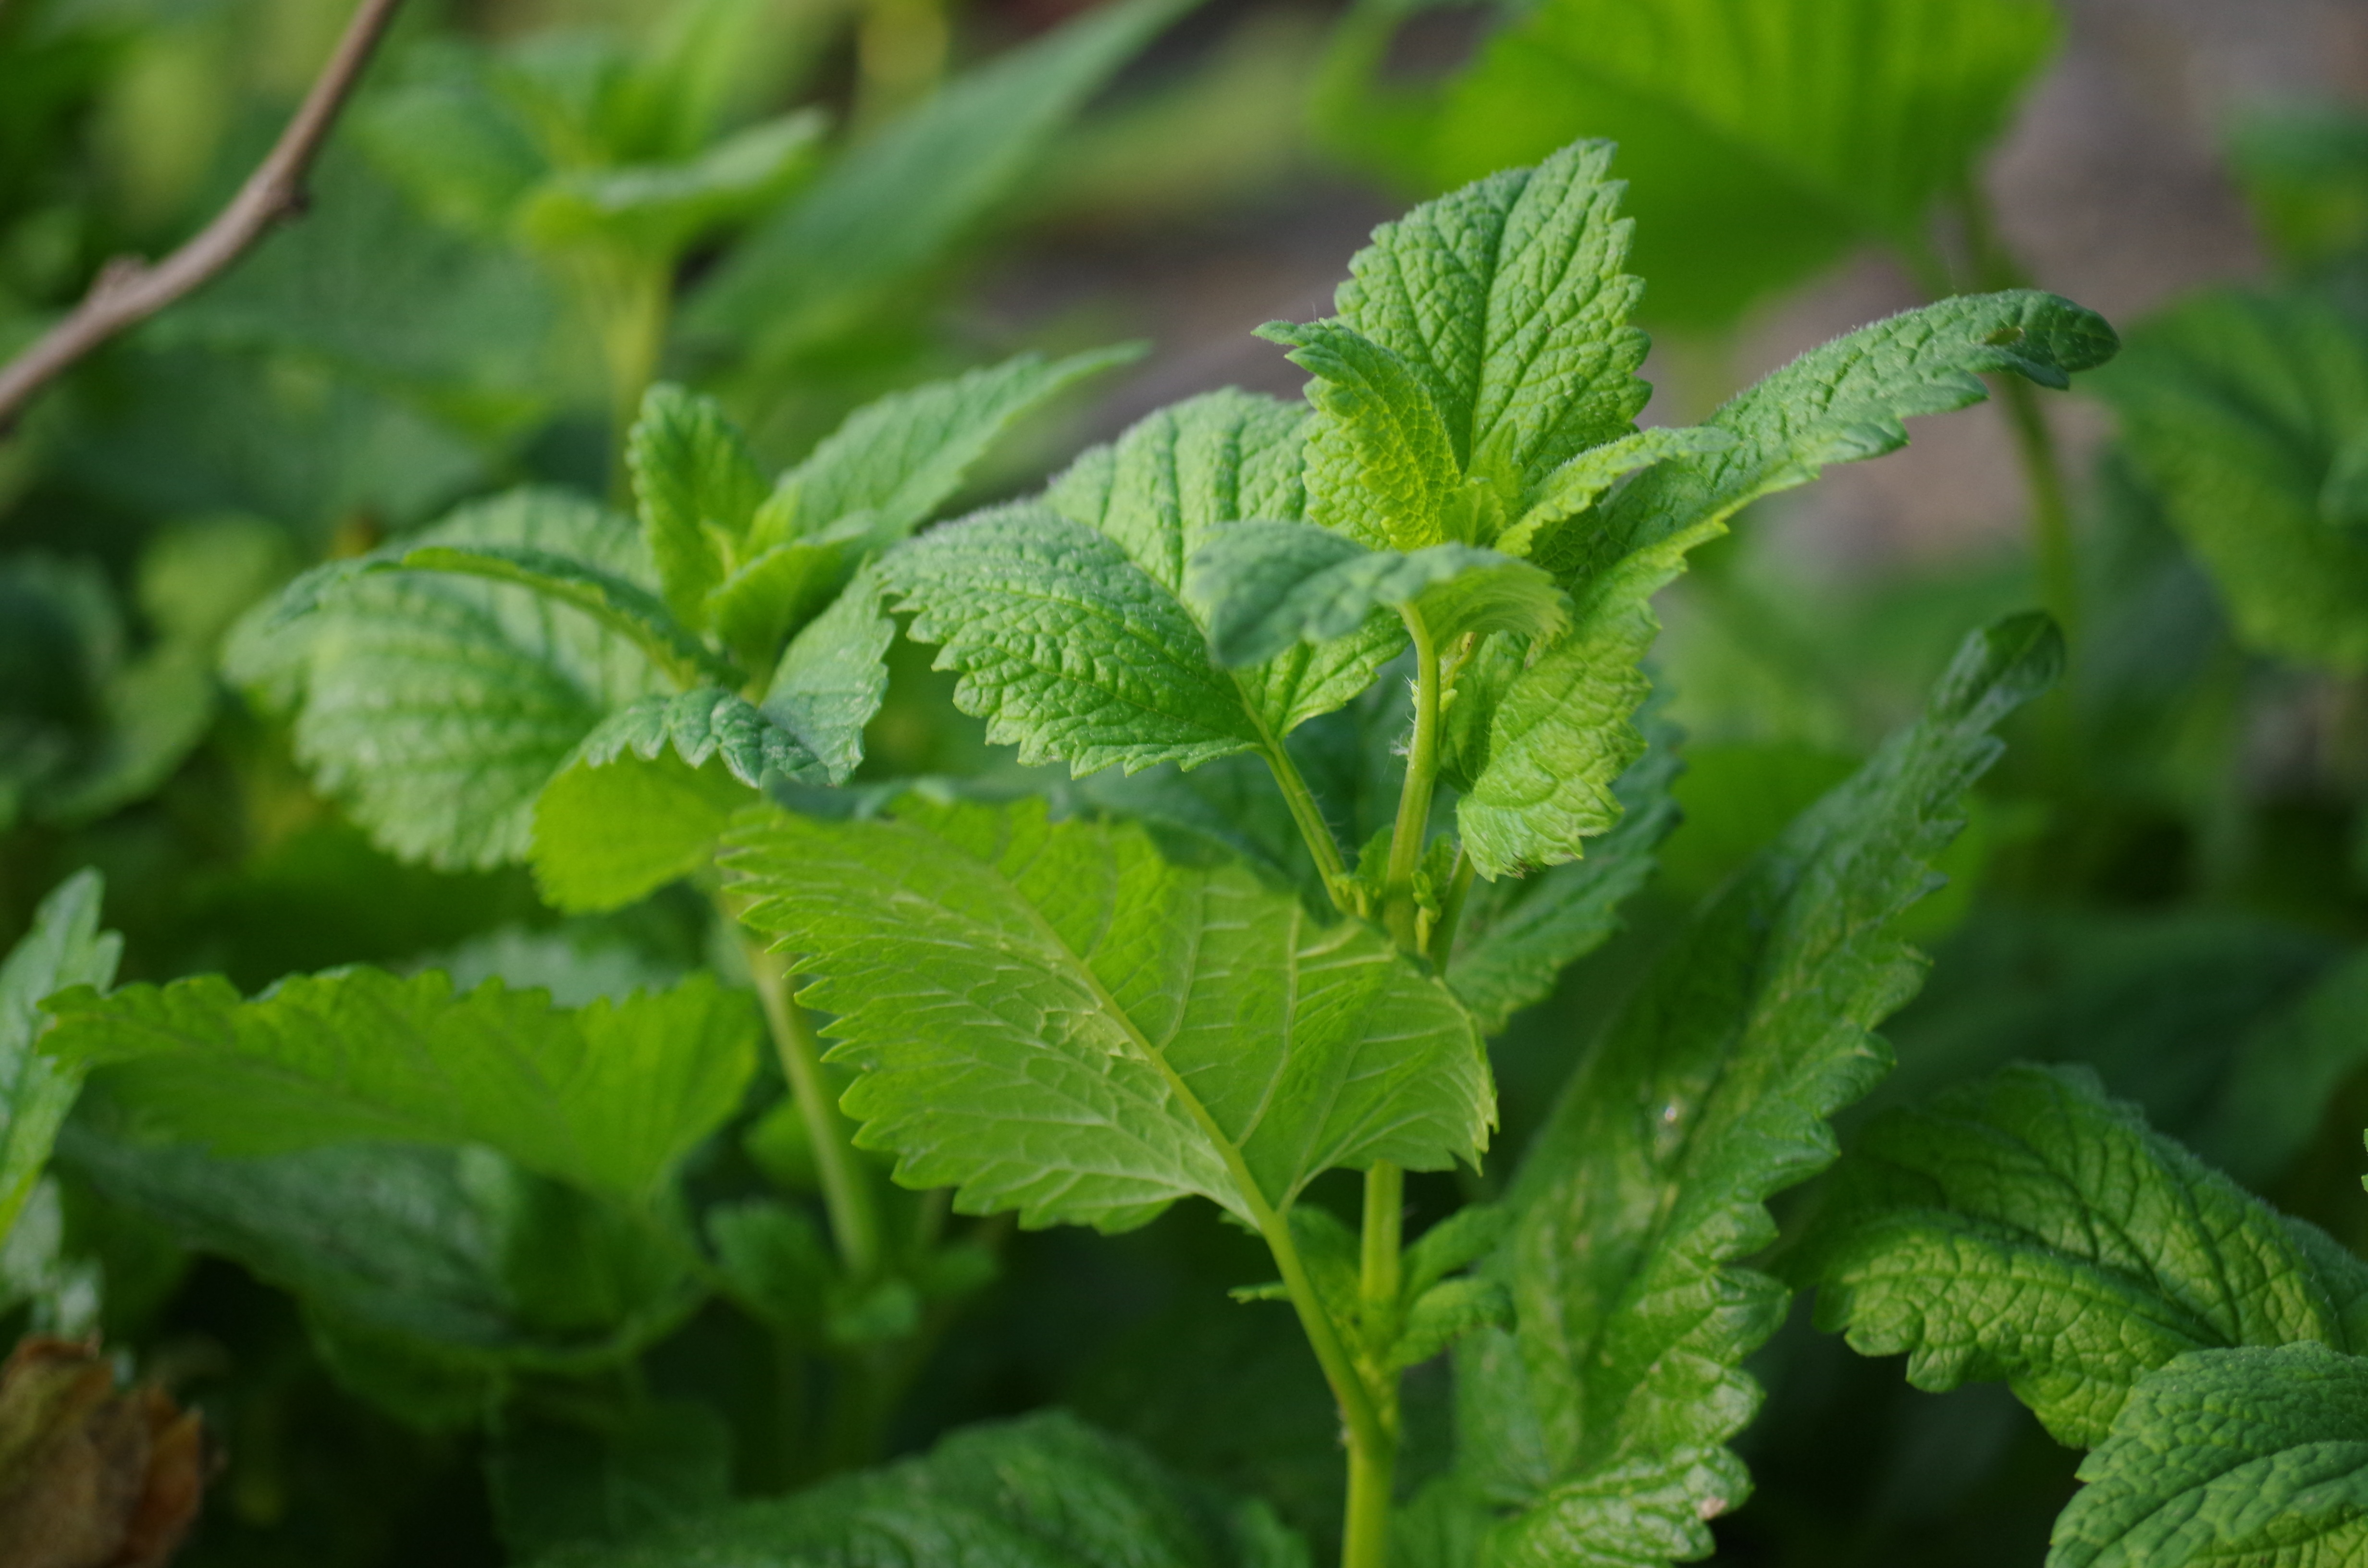
plant, tea, leaf, flower, green, herb, produce, melissa, flowering plant, urtica, spearmint, lemon balm, herbalism, pepermint, annual plant, land plant, perilla